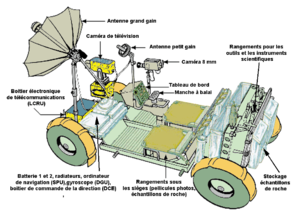
Schéma rover lunaire
Apollo 15 est la cinquième mission ayant pour objectif de déposer un équipage à la surface de la Lune. Cette mission fait partie du programme Apollo de l'agence spatiale américaine, la NASA mis sur pied dans le contexte de la course à l'espace à laquelle se livrent les États-Unis et l'Union soviétique. Par rapport aux missions précédentes, Apollo 15 bénéficie d'un lanceur Saturn V plus puissant. Sa capacité accrue permet notamment de prolonger le séjour des astronautes à la surface la Lune, de disposer d'un véhicule, le rover lunaire augmentant le rayon d'action durant les sorties extravéhiculaires et de ramener une masse plus importante d'échantillons de sol.
Le rover lunaire Apollo ou LRV est une astromobile fabriquée à quatre exemplaires pour l'agence spatiale américaine qui fut utilisé par les astronautes au cours des missions Apollo pour explorer la surface de la Lune. Il roula pour la première fois le 31 juillet 1971 dans le cadre de la mission Apollo 15 et est le premier véhicule tout-terrain conduit par un humain ailleurs que sur Terre.